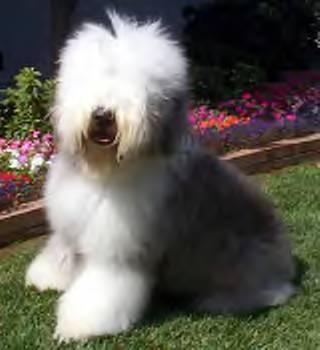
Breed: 257-n000108-Old_English_sheepdog